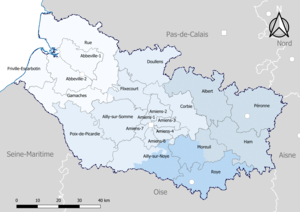
Carte du découpage cantonal du département de la Somme (France), avec en surimpression les arrondissements (en nuances de bleu) - Carte arrêtée au 1er janvier 2019.
Dans le cadre de la réforme territoriale engagée en 2010, un nouveau découpage territorial a été défini par le décret du 26 février 2014 pour le département de la Somme. Lors des élections de mars 2015, il y avait donc 23 cantons pour la Somme et 46 conseillers départementaux qui sont élus au Conseil départemental.